Deep frying

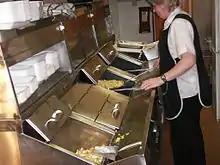
A chef deep frying fish and chips

Deep frying (also referred to as deep fat frying) is a cooking method in which food is submerged in hot fat, traditionally lard but today most commonly oil, as opposed to the shallow frying used in conventional frying done in a frying pan. Normally, a deep fryer or chip pan is used for this; industrially, a pressure fryer or vacuum fryer may be used. Deep frying may also be performed using oil that is heated in a pot. Deep frying is classified as a hot-fat cooking method. Typically, deep frying foods cook quickly since oil has a high rate of heat conduction and all sides of the food are cooked simultaneously.